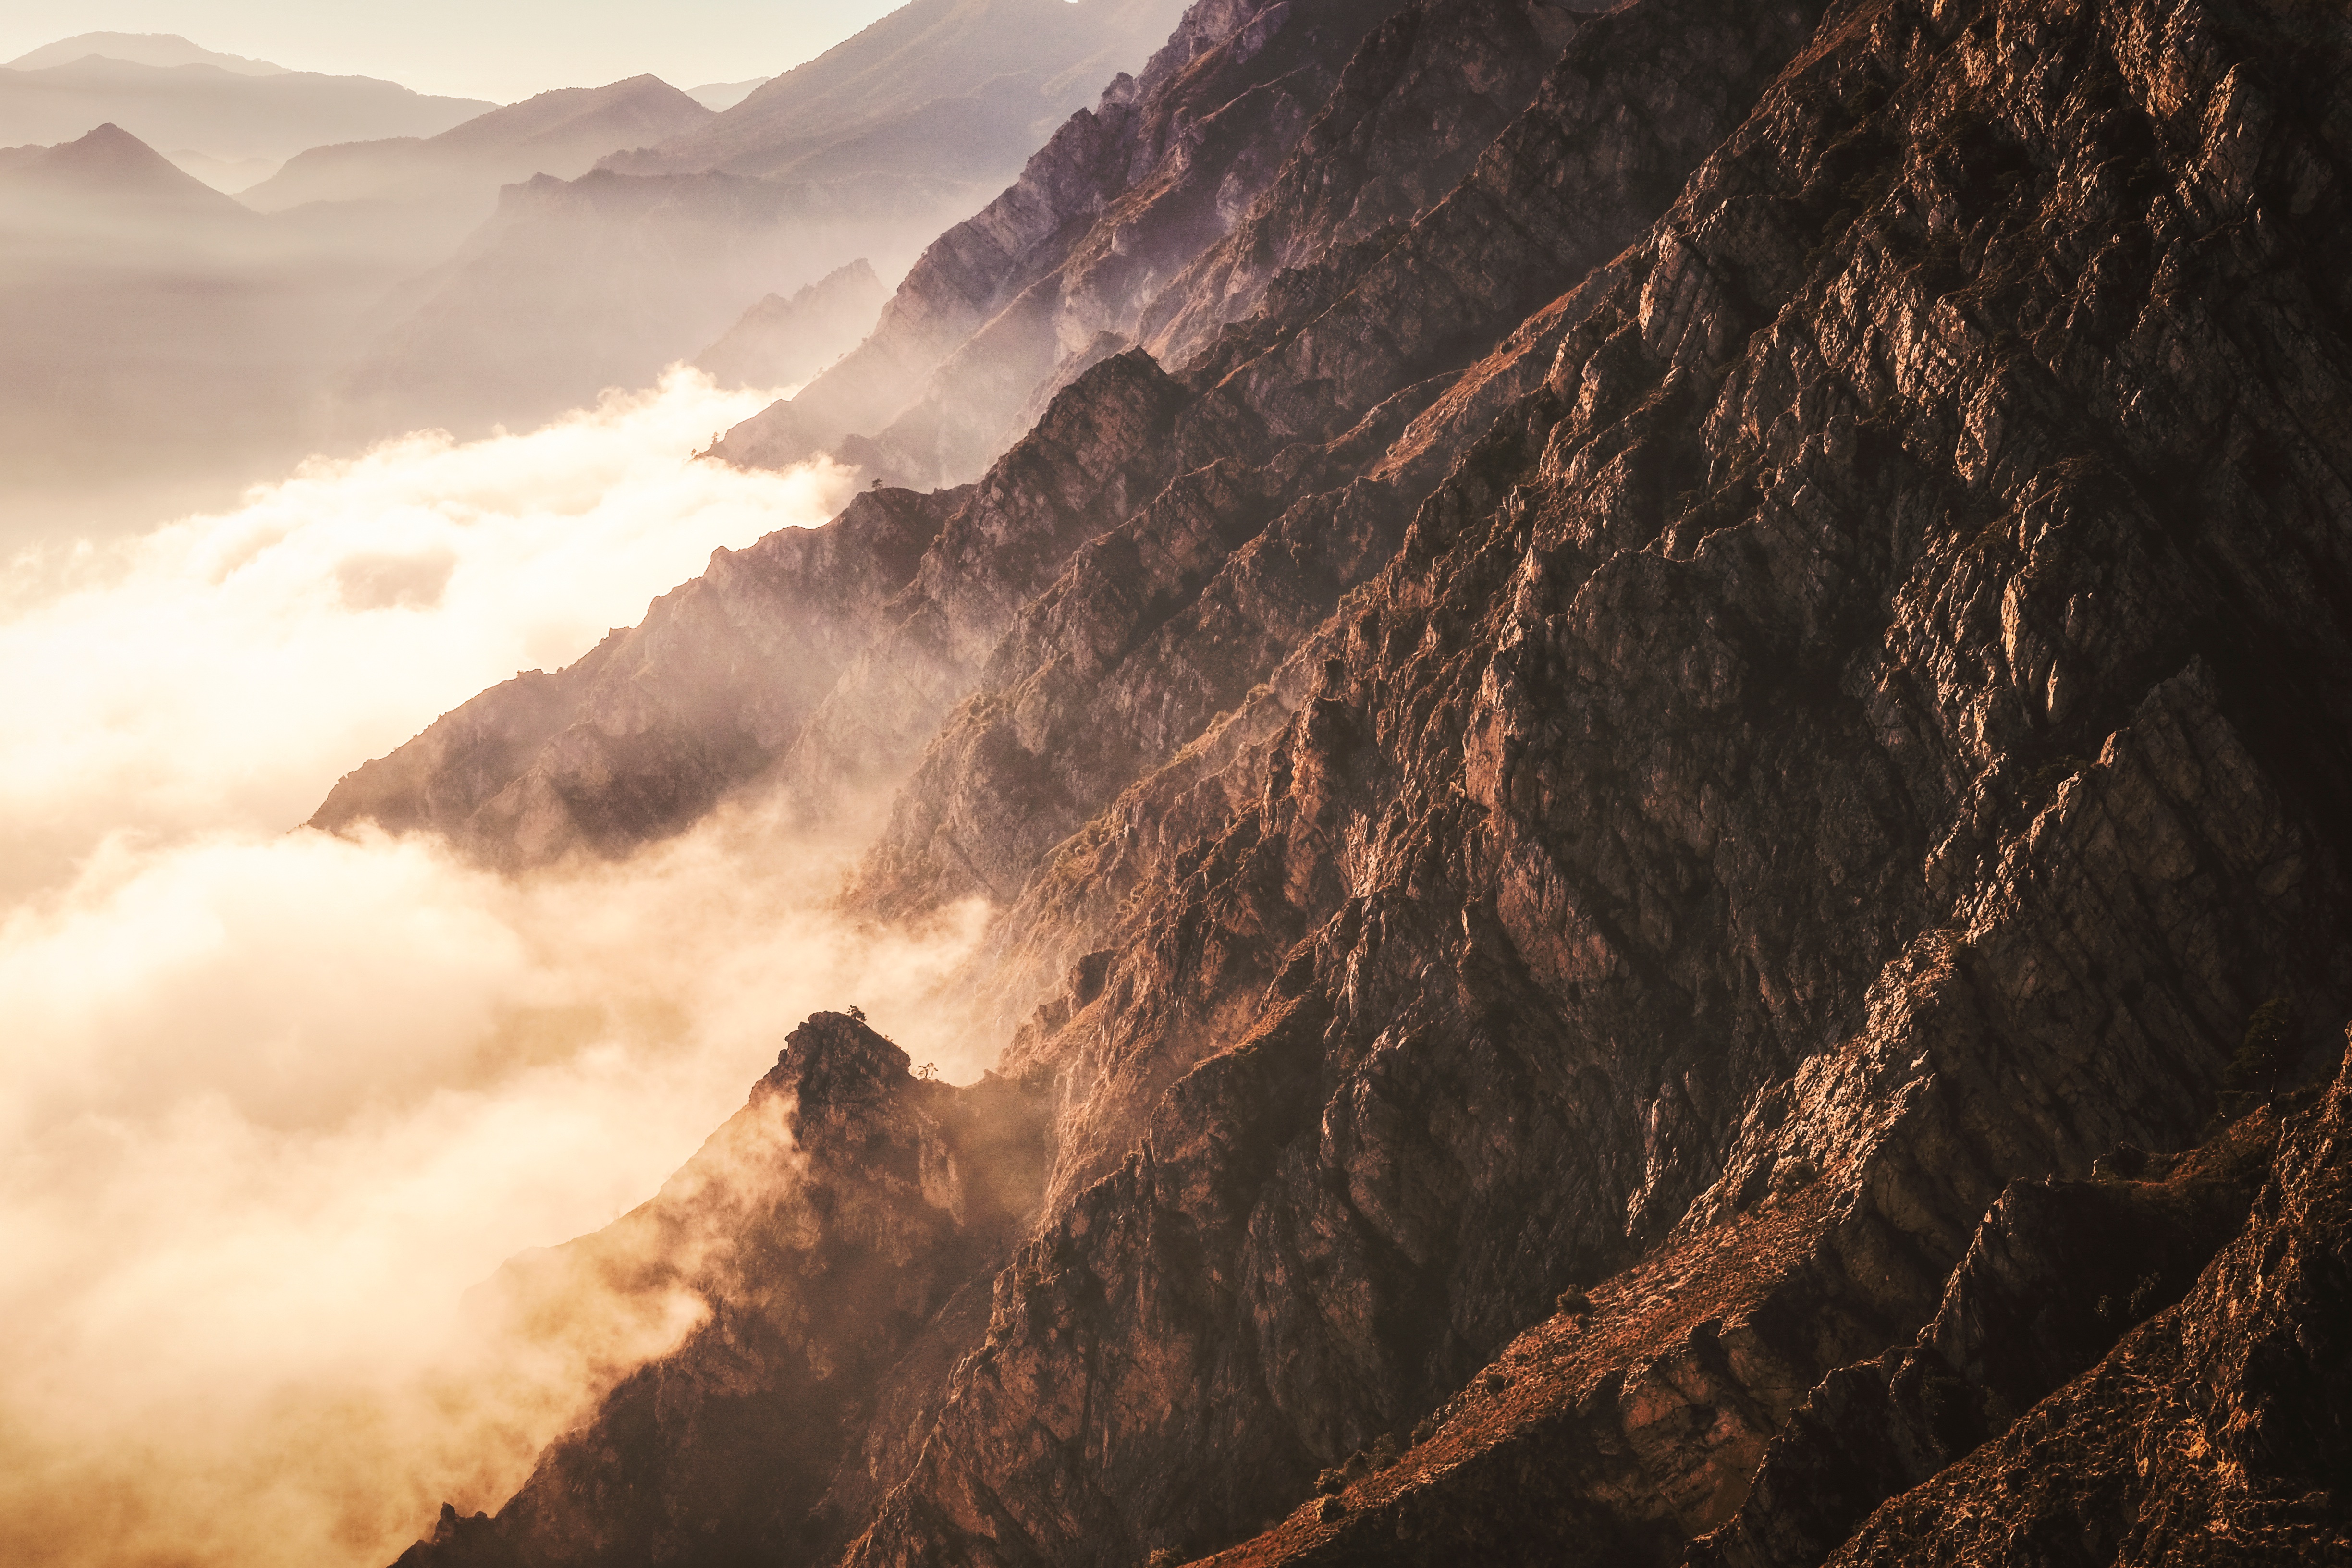
nature, rock, mountain, cloud, fog, mist, sunlight, morning, mountain range, terrain, landform, geographical feature, atmospheric phenomenon, mountainous landforms, geological phenomenon